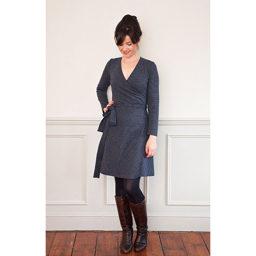
our ultimate wrap dress is now available as a pattern to buy !